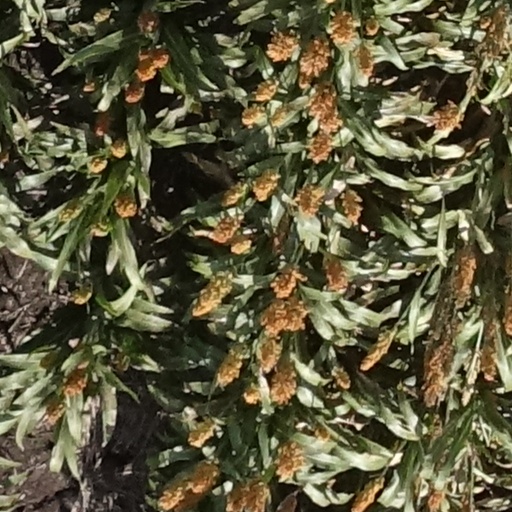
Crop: sorghum